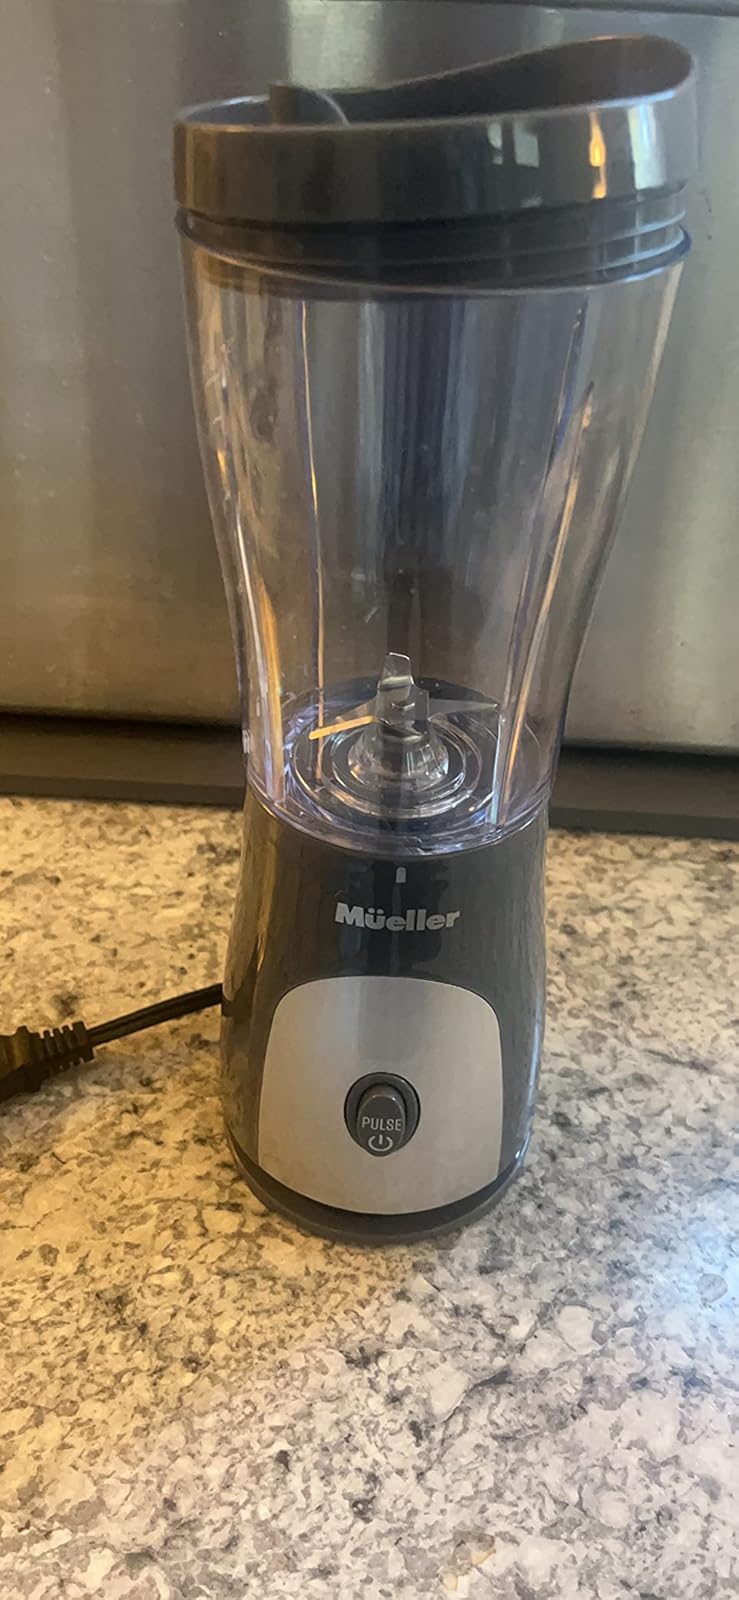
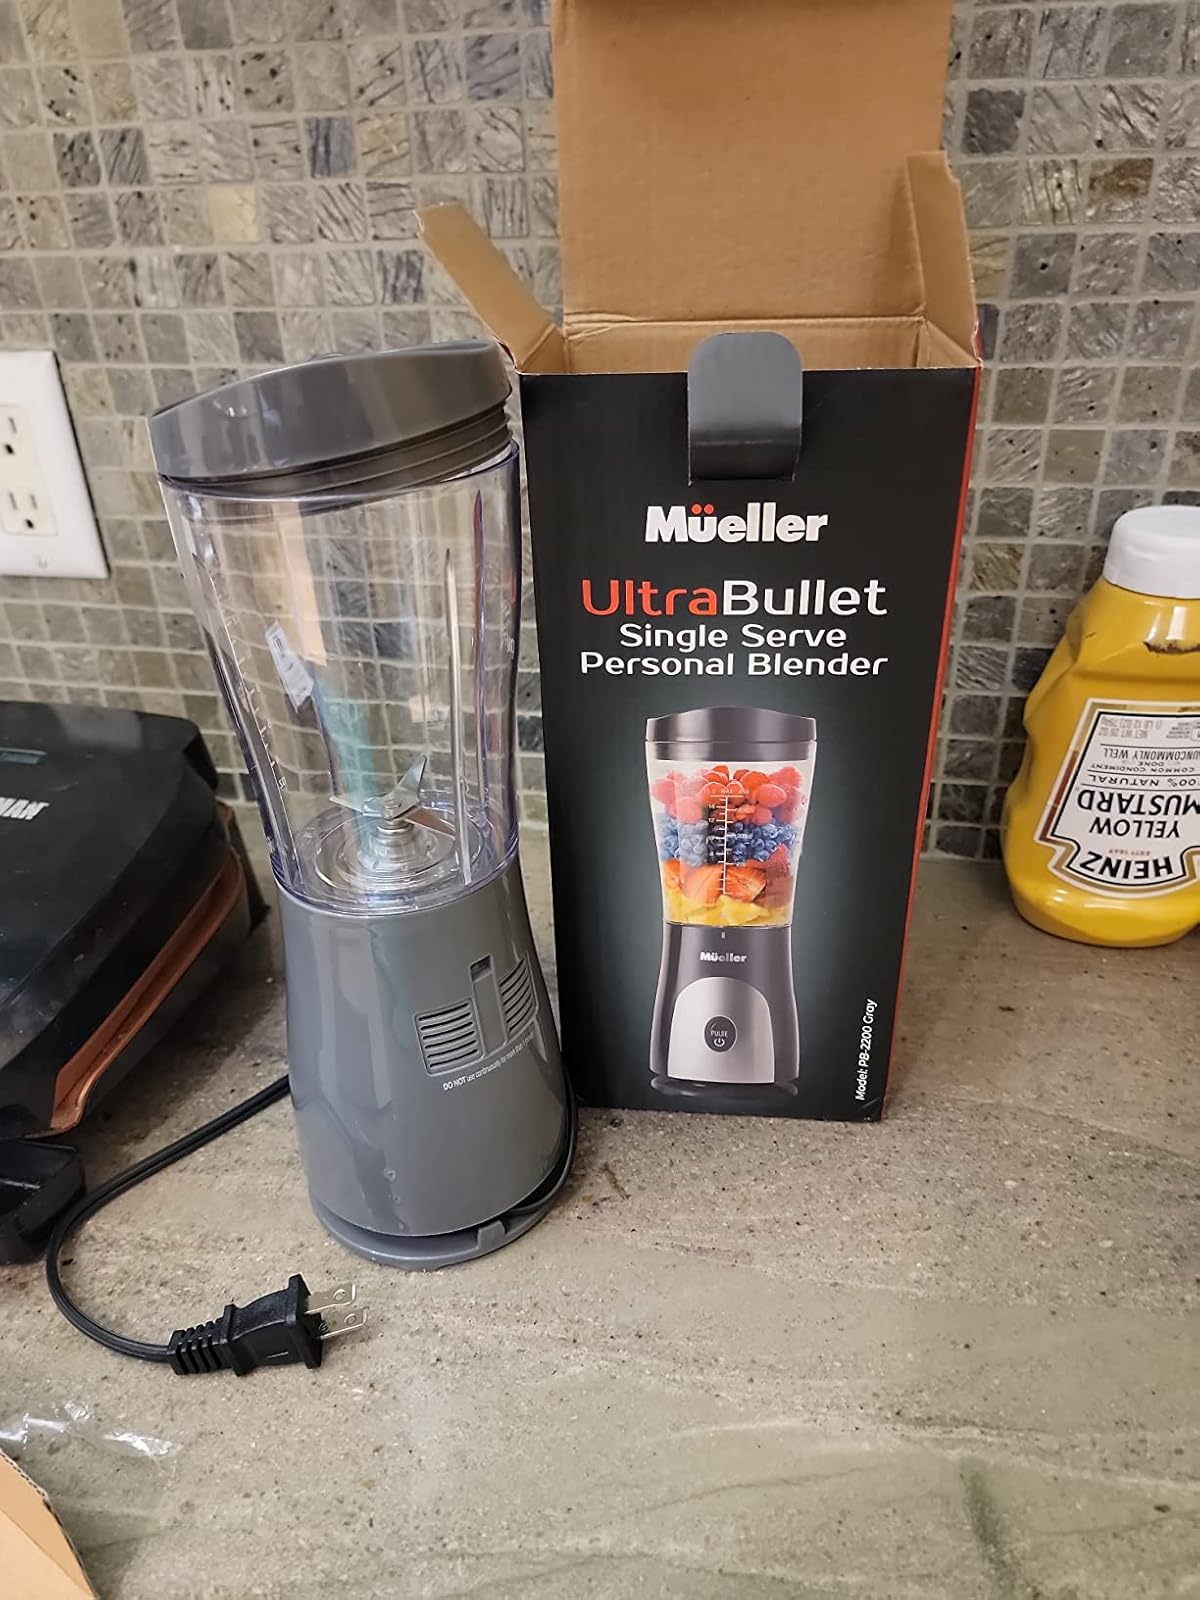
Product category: items_blender
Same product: yes